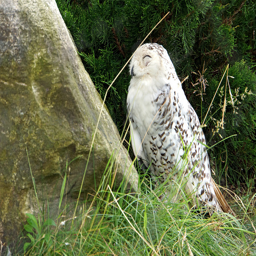
A white owl resting in the grass near a large tree.
A white owl sitting in the grass next to a large rock.
an image of a snow white owl by a tree

An owl like animal is standing tall, with its eyes closed right next to a rock.
An owl sits in the grass with his eyes shut.